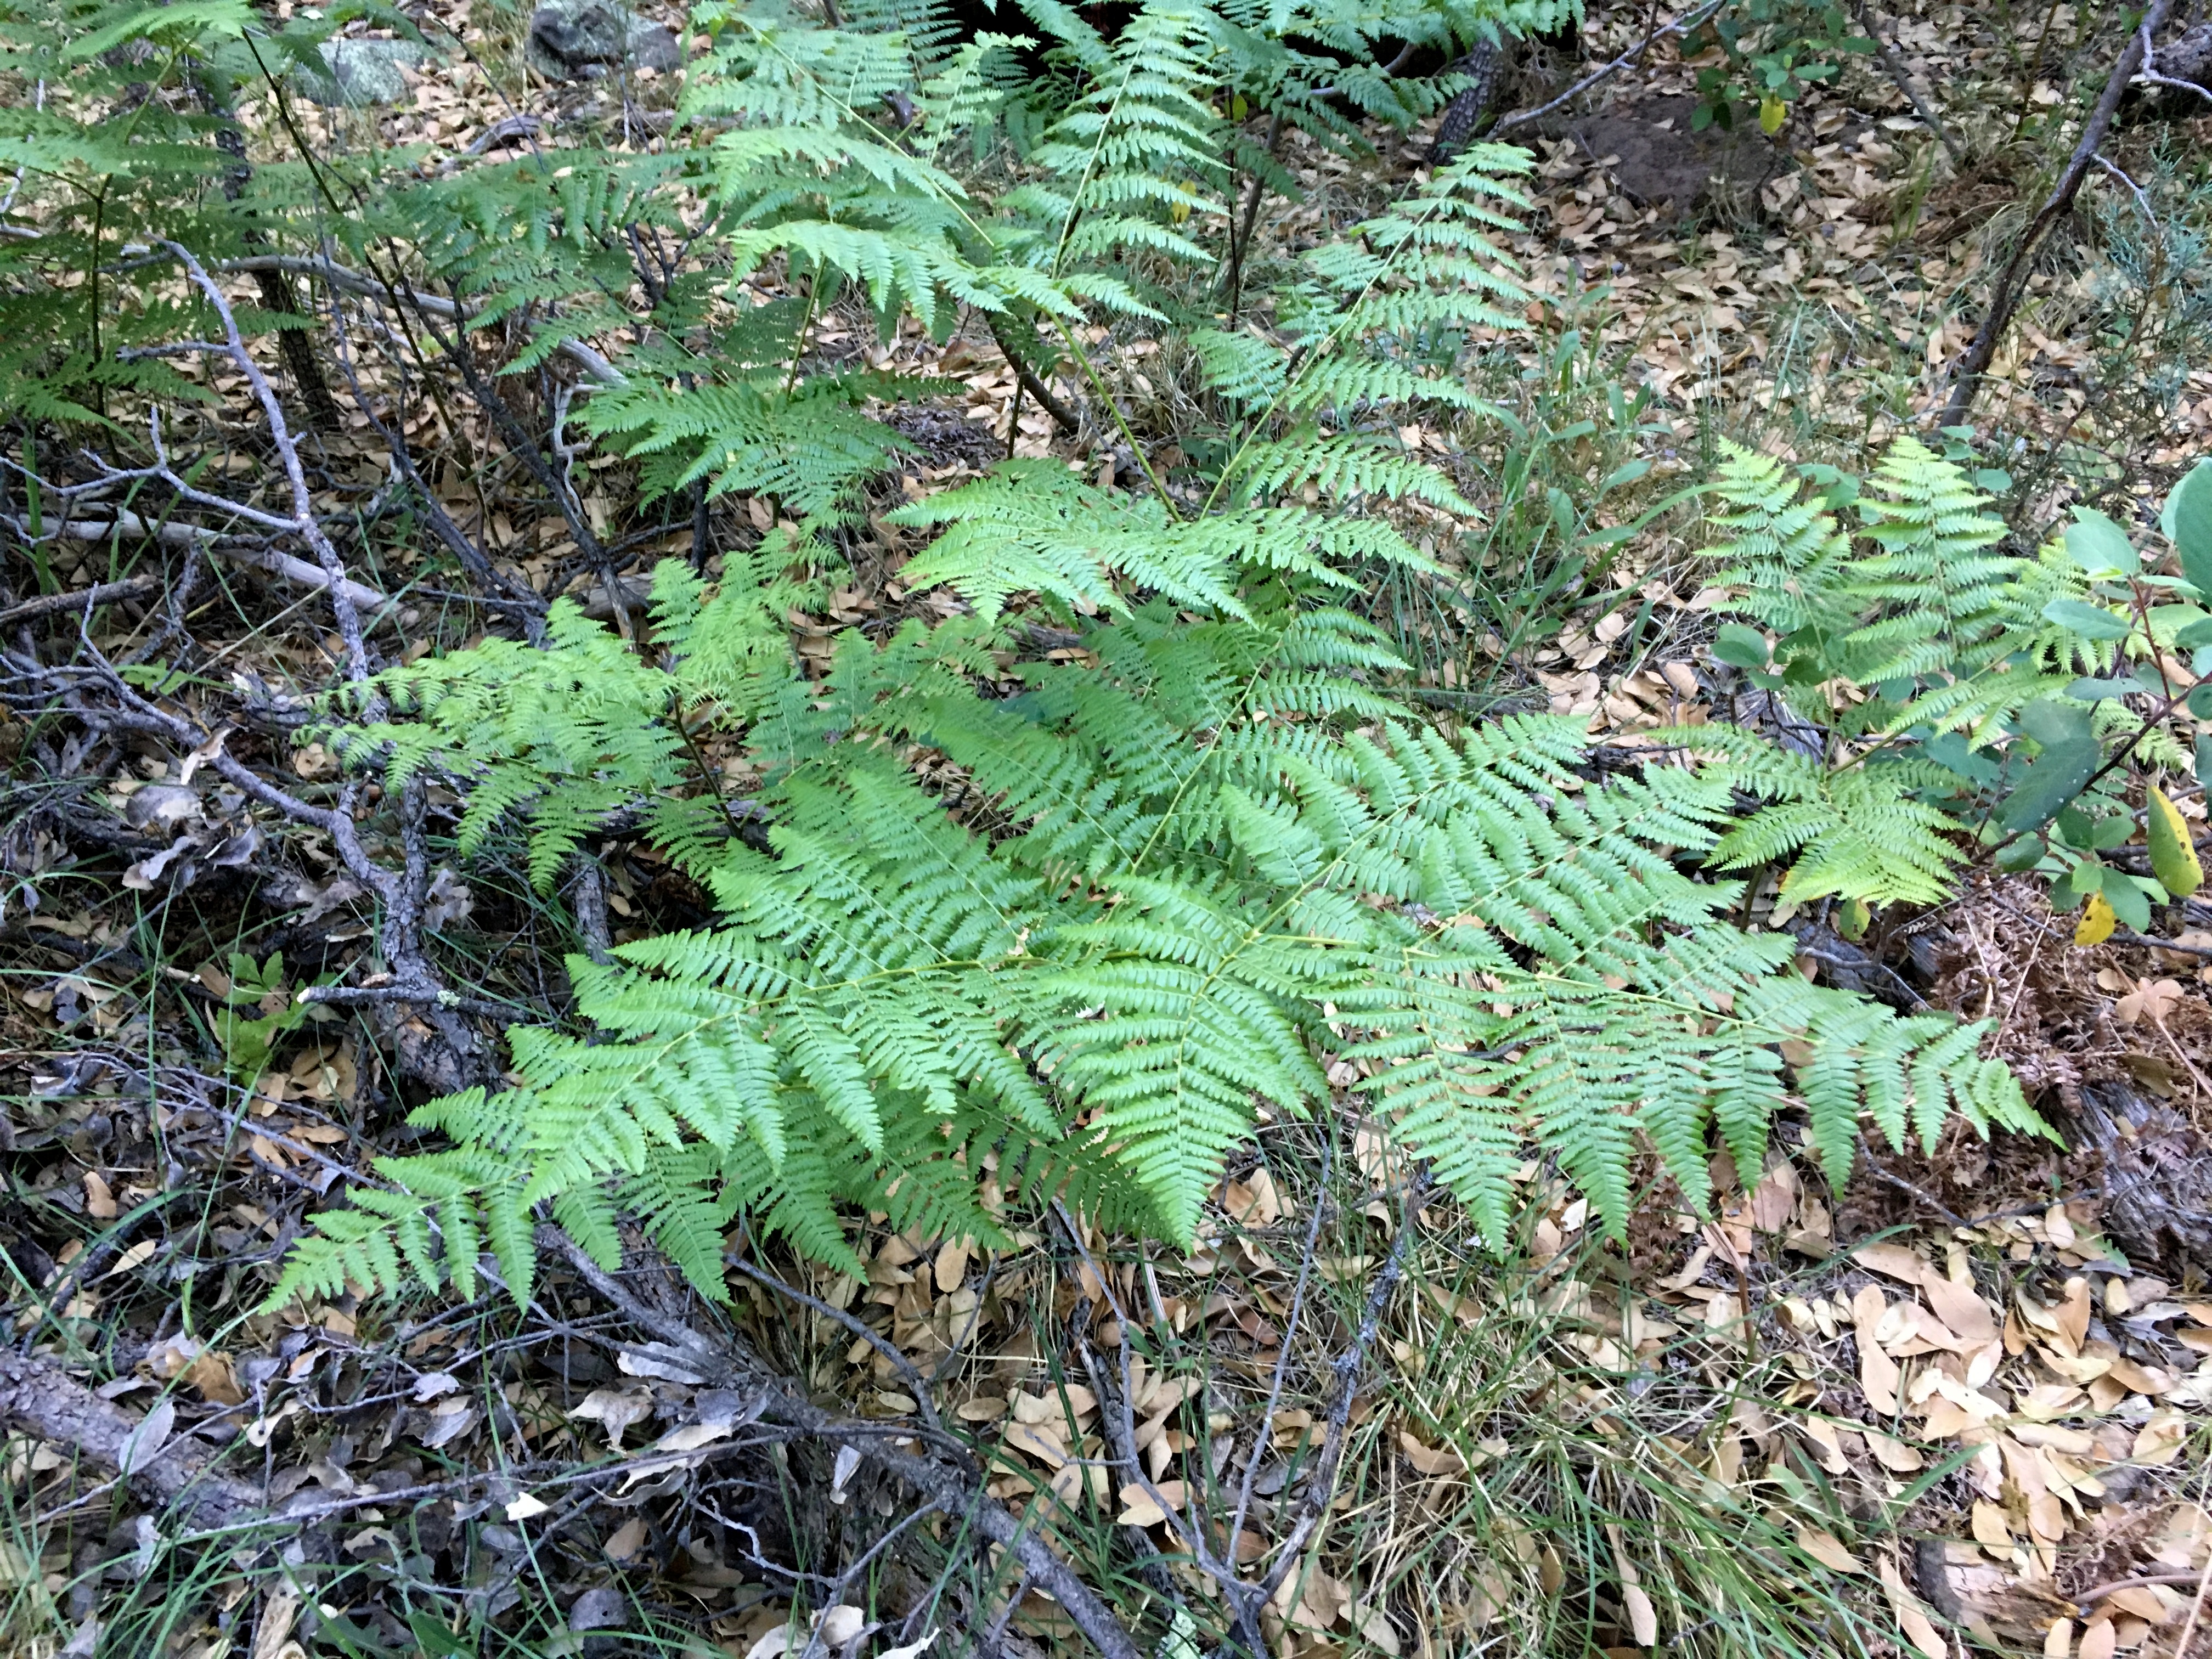
forest, plant, leaf, flower, botany, flora, fern, vegetation, rainforest, woodland, ecosystem, old growth forest, land plant, ferns and horsetails, vascular plant, ostrich fern